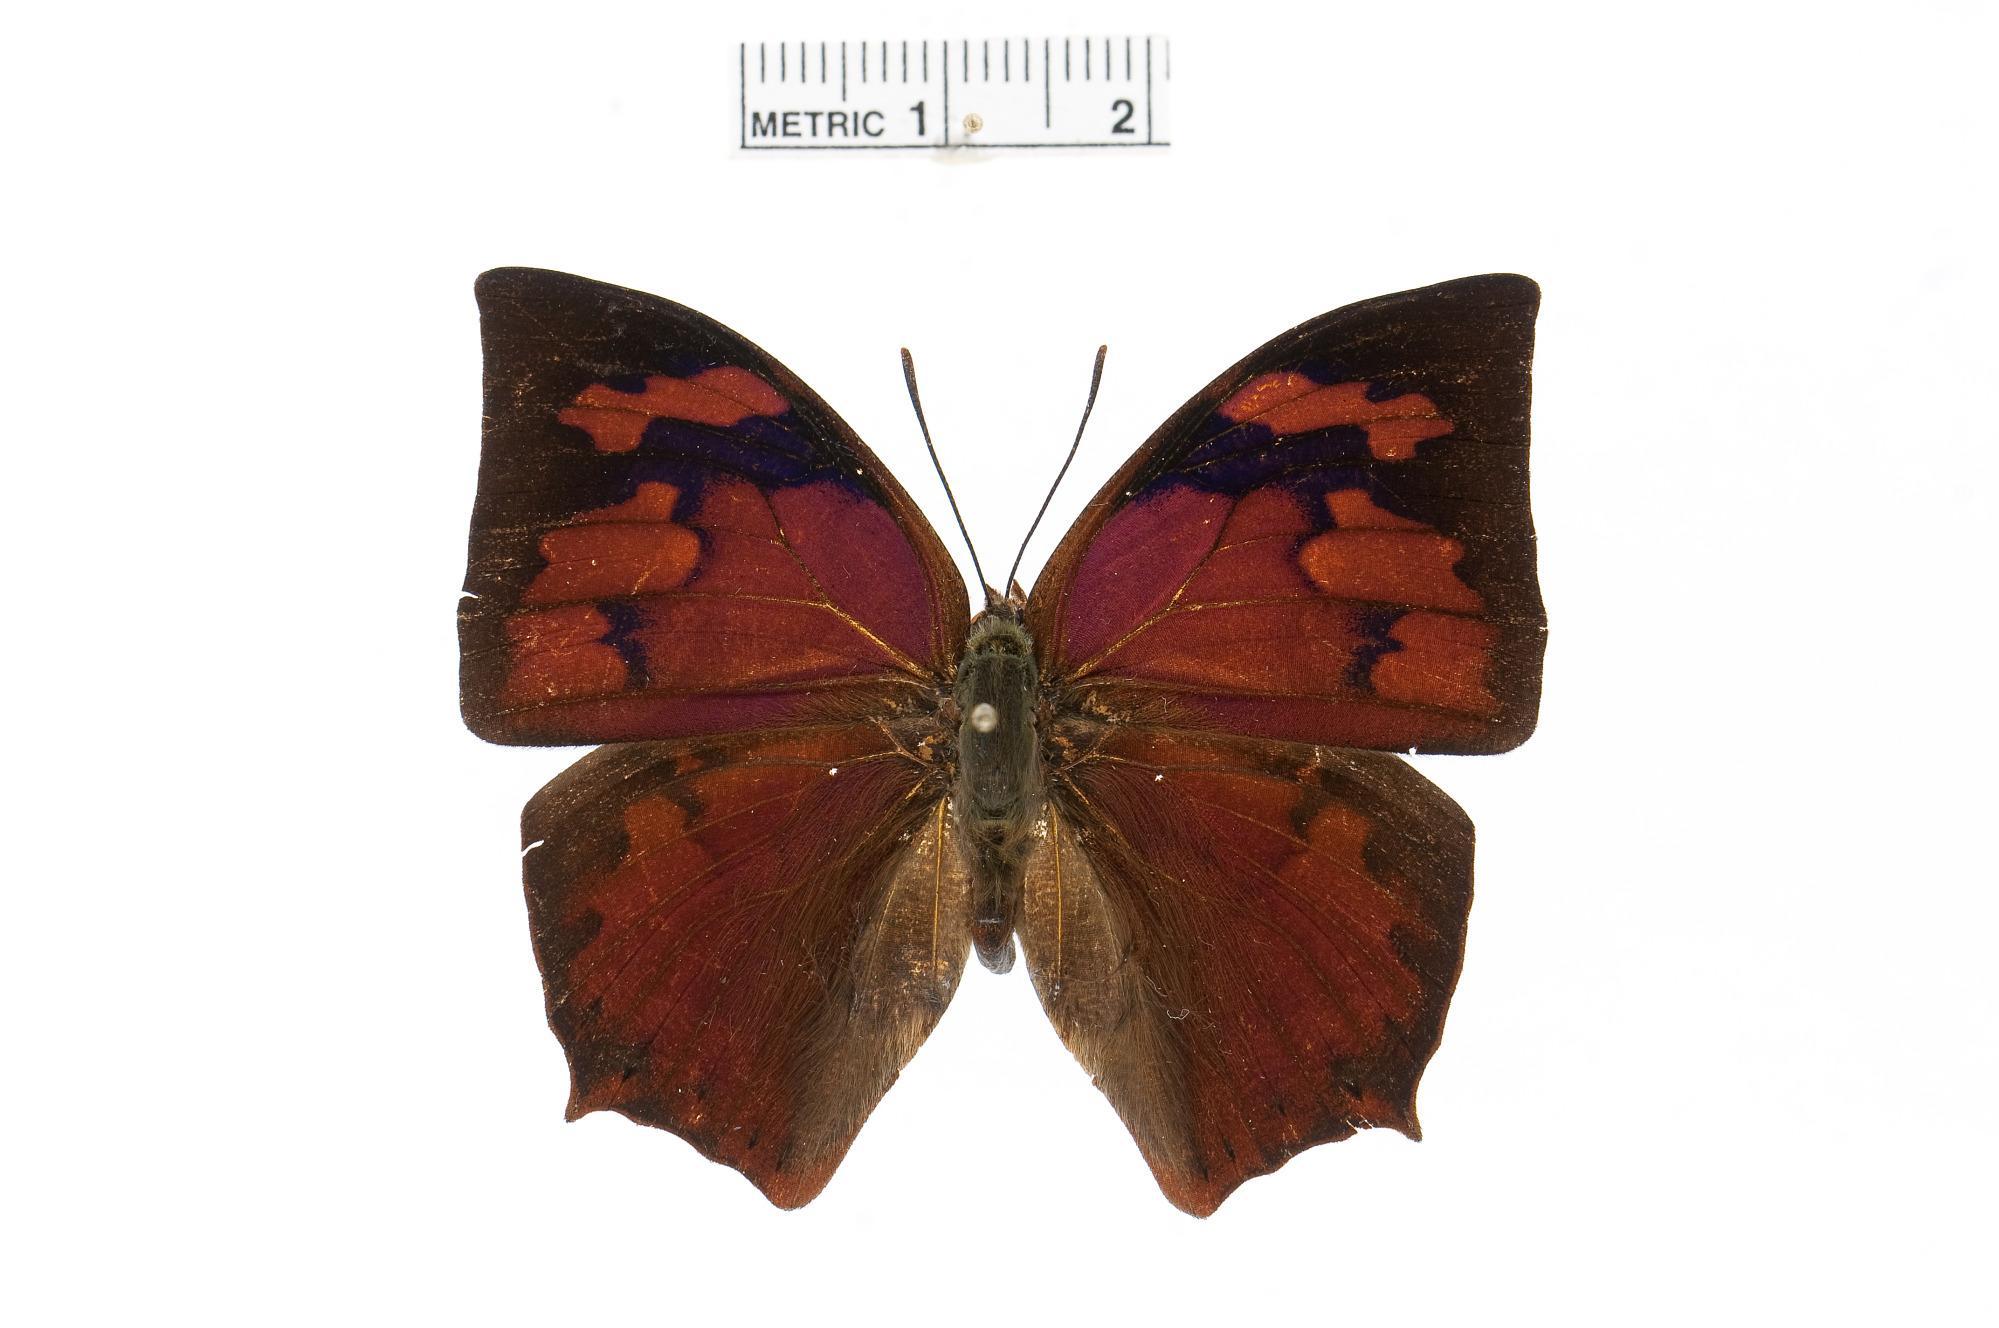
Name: Fountainea sosippus
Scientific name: Fountainea sosippus (Hopffer, 1874)
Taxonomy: Animalia, Arthropoda, Insecta, Lepidoptera, Nymphalidae, Charaxinae